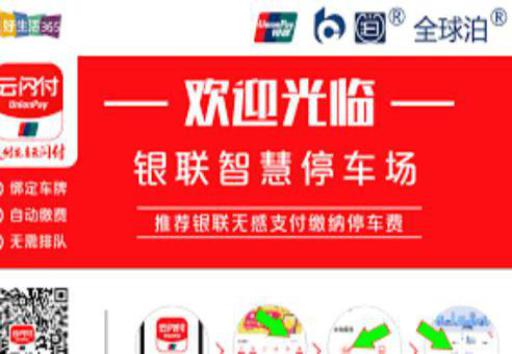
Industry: Others